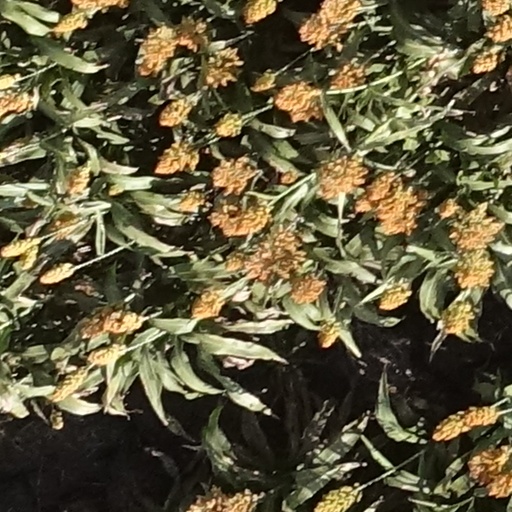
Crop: sorghum